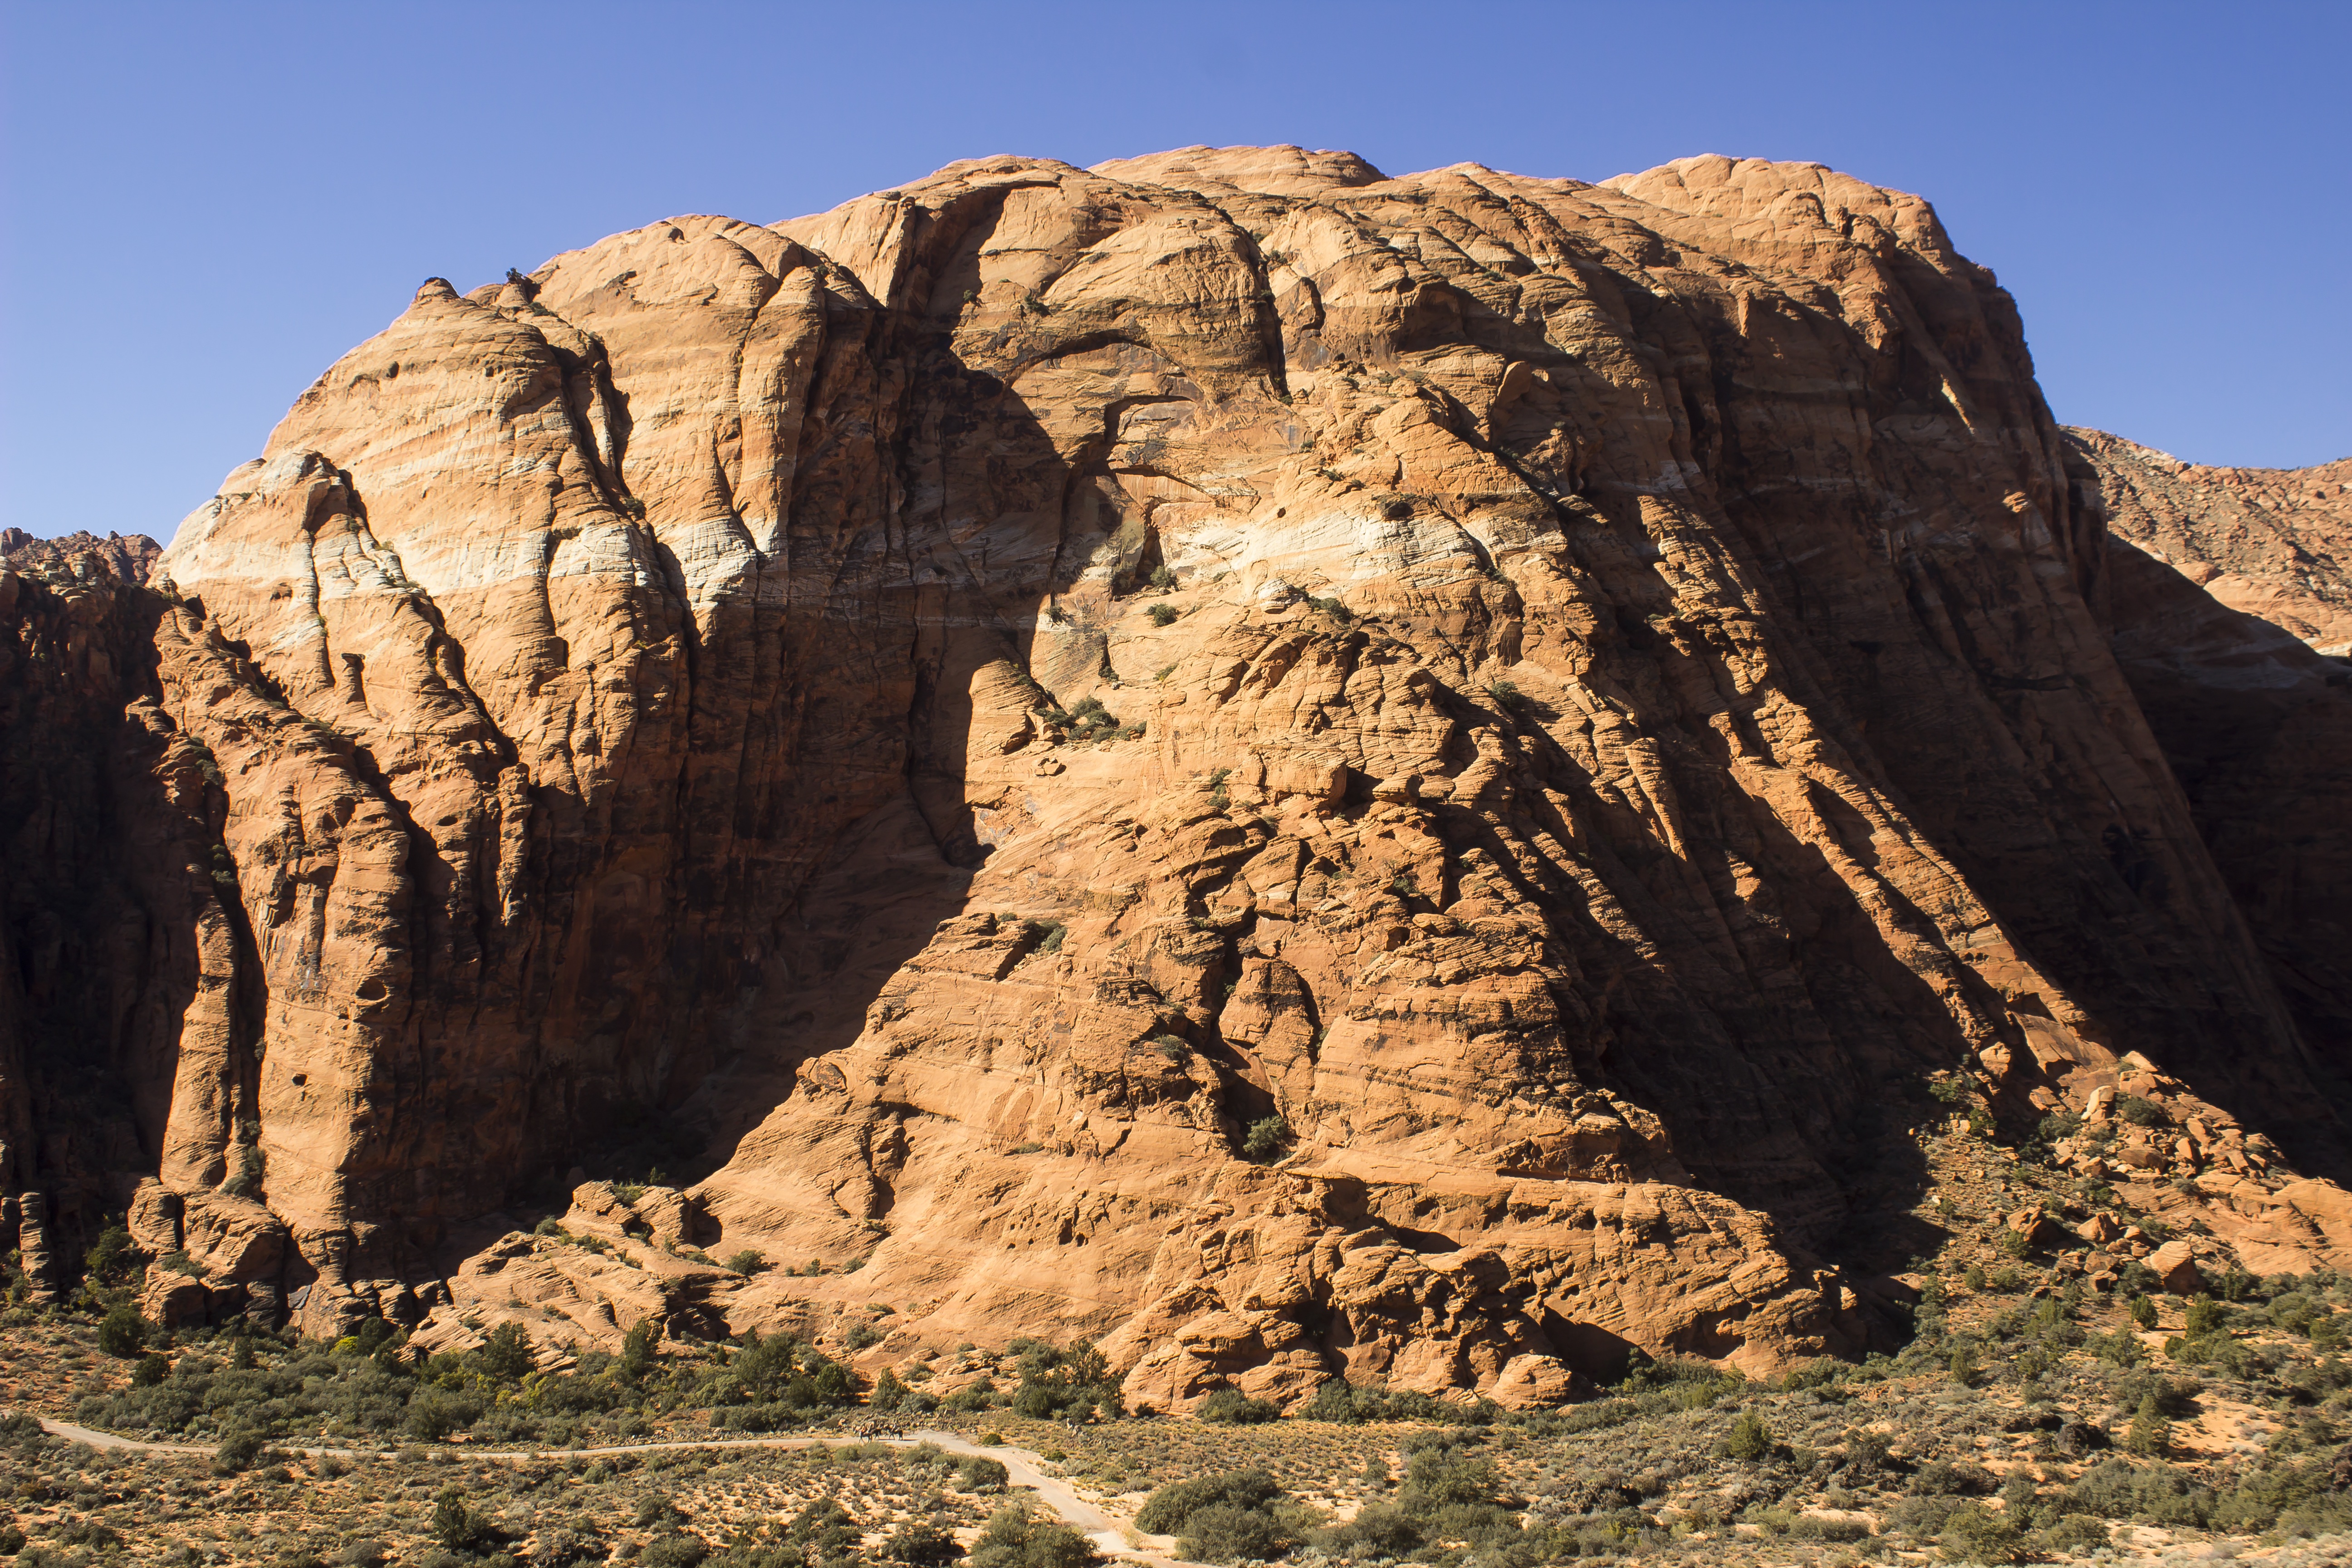
landscape, nature, rock, wilderness, mountain, desert, sandstone, valley, travel, formation, cliff, arch, scenic, natural, park, scenery, usa, soil, canyon, terrain, national park, material, ridge, outdoors, geology, utah, badlands, plateau, southwest, wadi, butte, landform, st george, ancient history, snow canyon state park, southwest utah, geographical feature, mountainous landforms